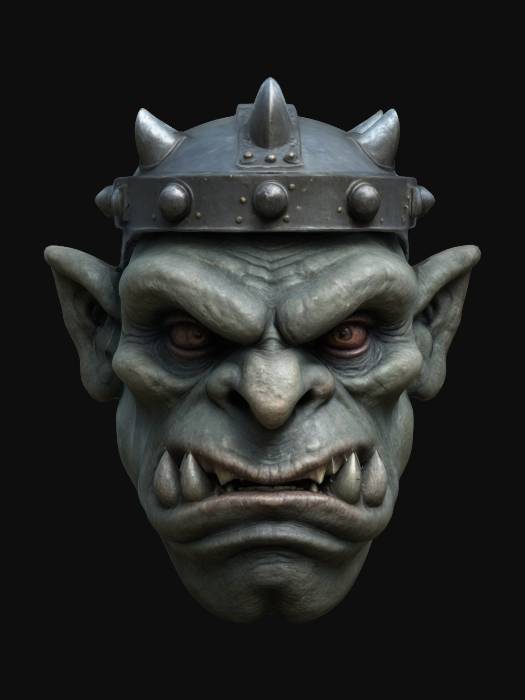
미적 점수 (1~10점): 7